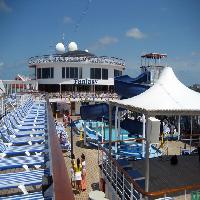
Weather: sun or clear